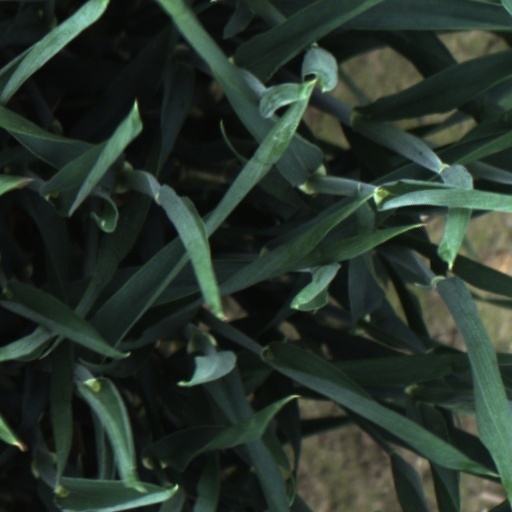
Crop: wheat